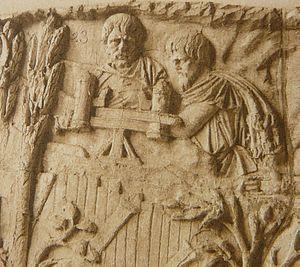
Le scorpion ou scorpio était une pièce d’artillerie névrobalistique romaine apparue en 50 av. J.-C., et consistant en une version moderne et plus petite de la baliste développée au cours de la grèce antique. D’origine probablement grecque puis adoptée et utilisée à grande échelle par les légions romaines, elle a été décrite en détail par Vitruve, avec la dernière innovation majeure qui était la cheiroballista. À la différence d'un arc qui fonctionne grâce à la torsion de ses bras, le scorpion utilisait un système de ressort de torsion permettant d'obtenir une très grande puissance pour les bras et donc une grande vitesse d'éjection pour les flèches. Cette arme remarquable par sa précision et sa puissance était particulièrement redoutée par les ennemis de l’Empire romain.